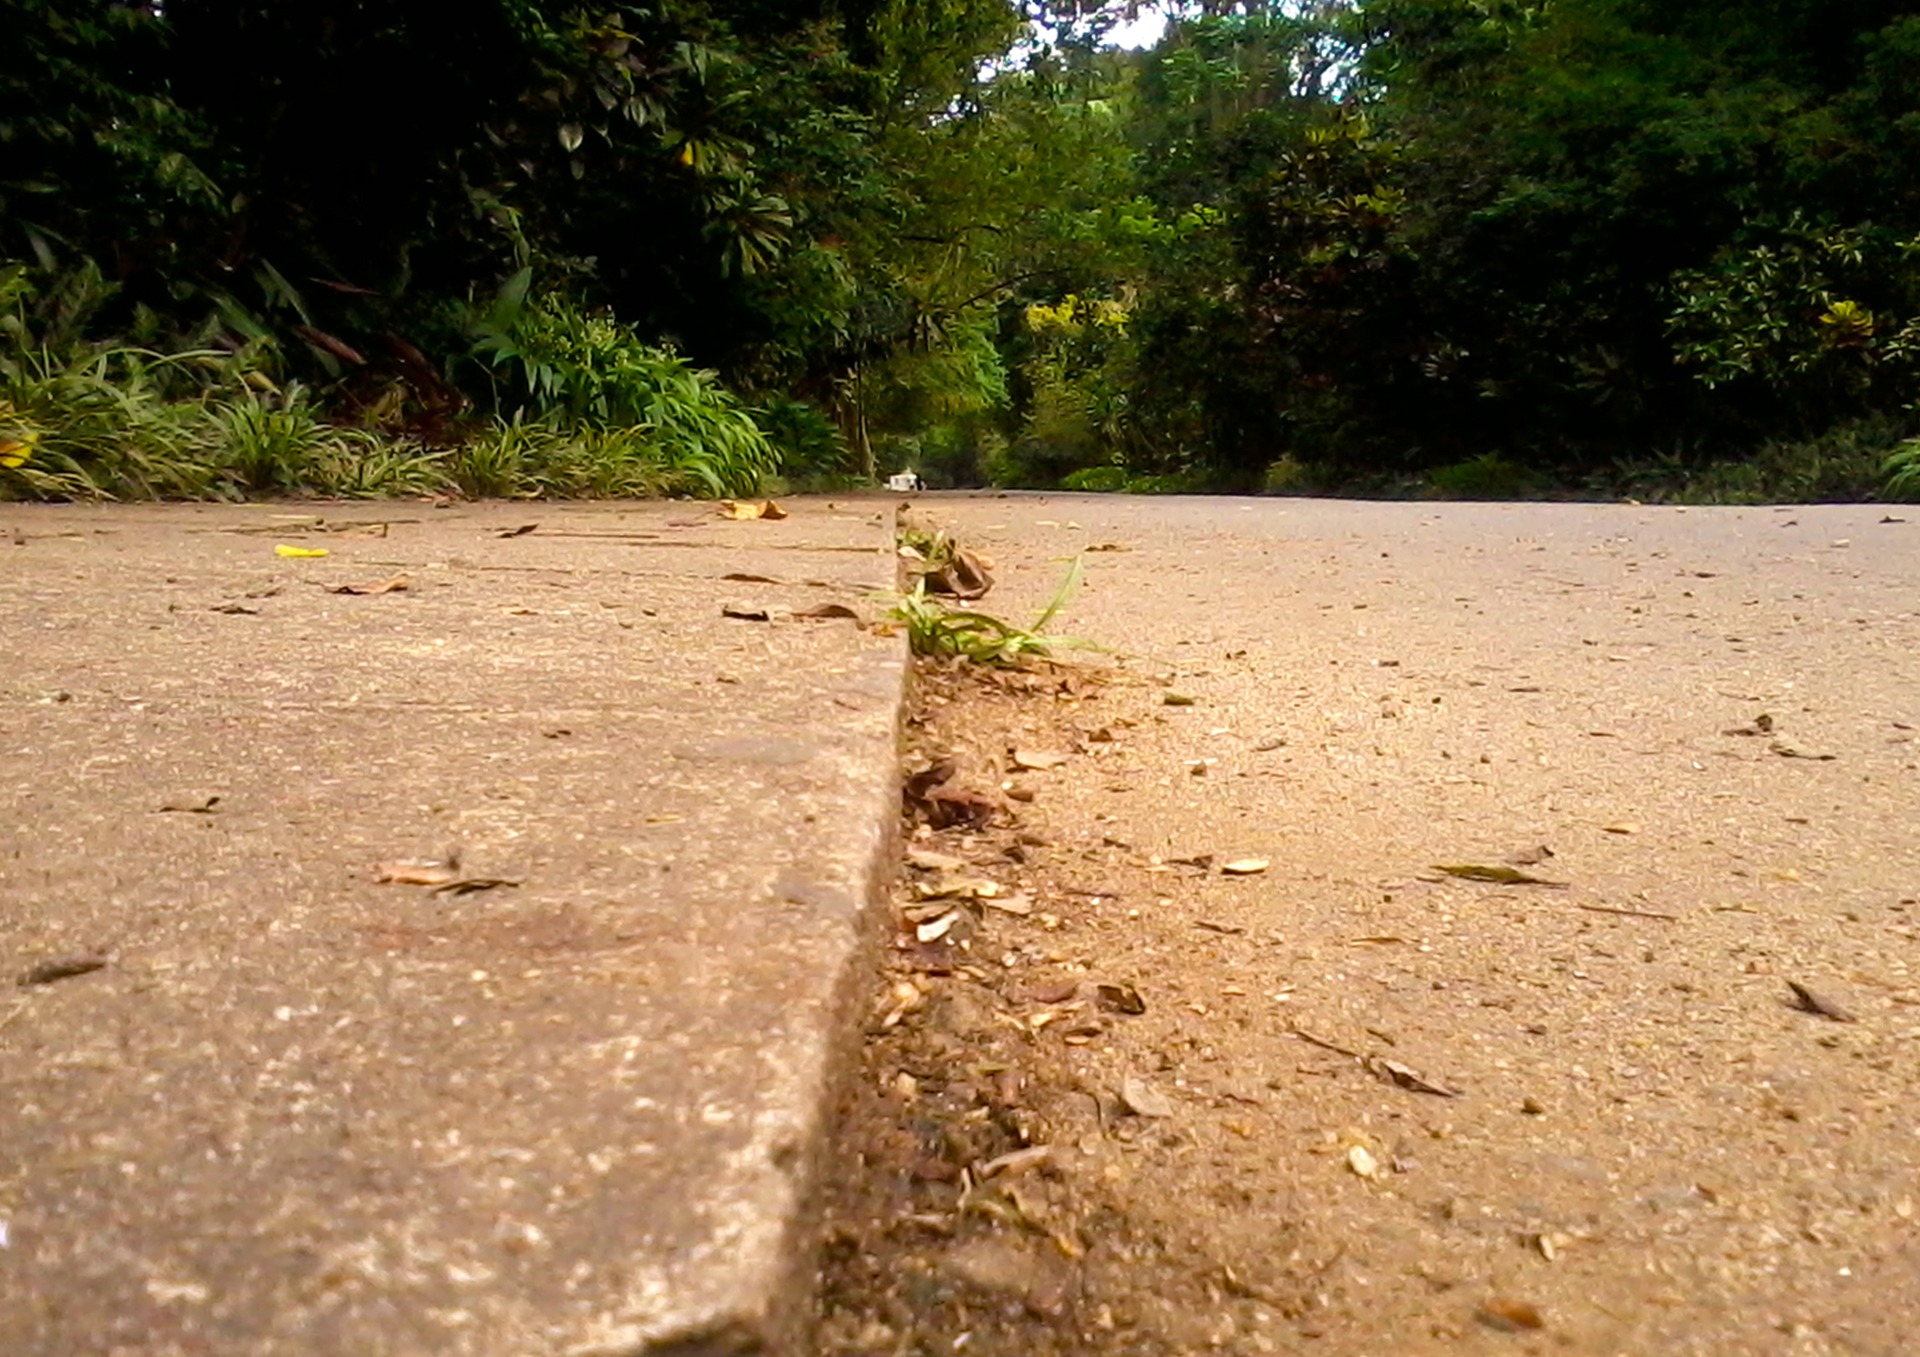
tree, path, road, leaf, travel, line, soil, way, rural area, road surface, road marking, natural environment